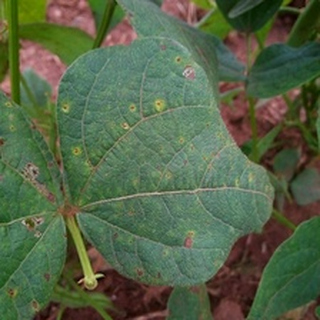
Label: bean_rust